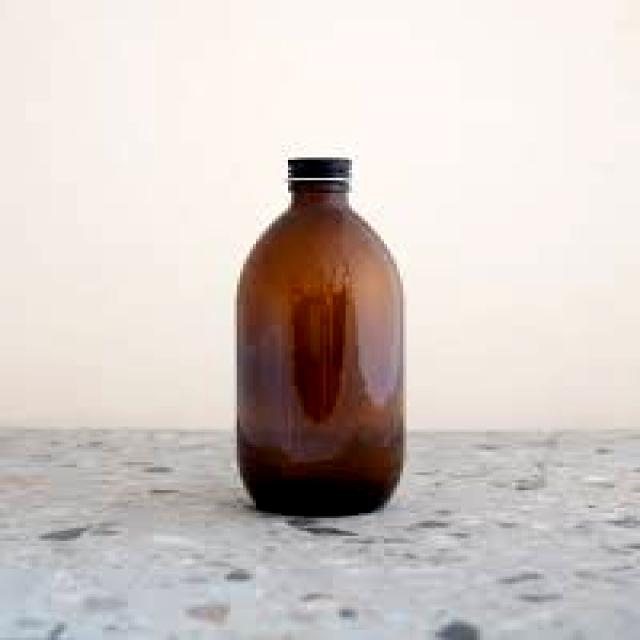
Label: Glass